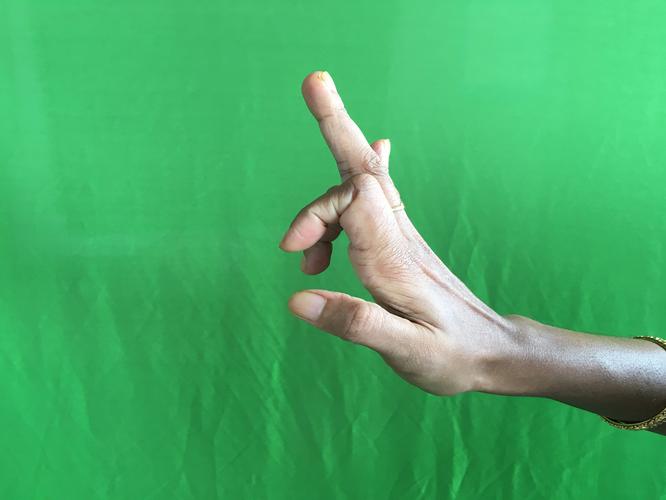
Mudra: Shukatundam
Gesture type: single_hand